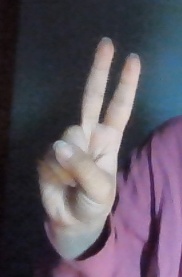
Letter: taa